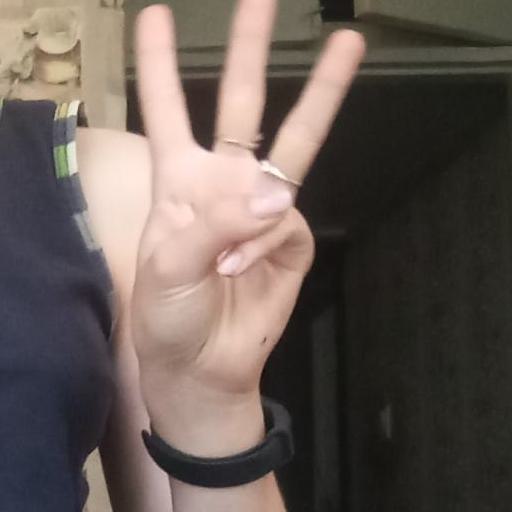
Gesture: three